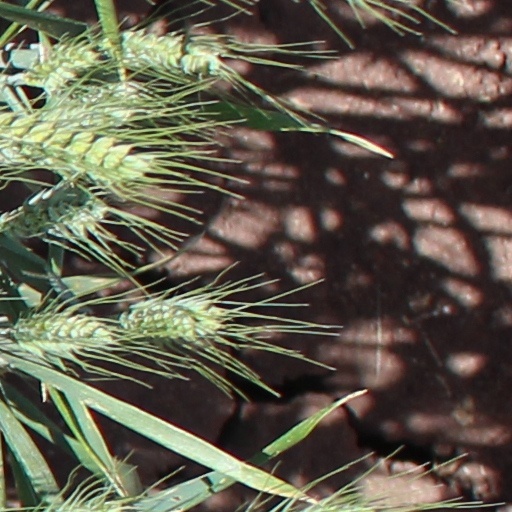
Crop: wheat